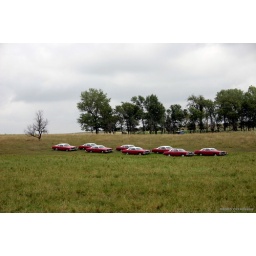
We found this field in SD where someone had made art out of cars &amp;amp; fabricated some large sculptures.